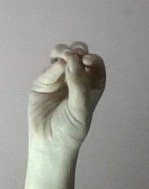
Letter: ha